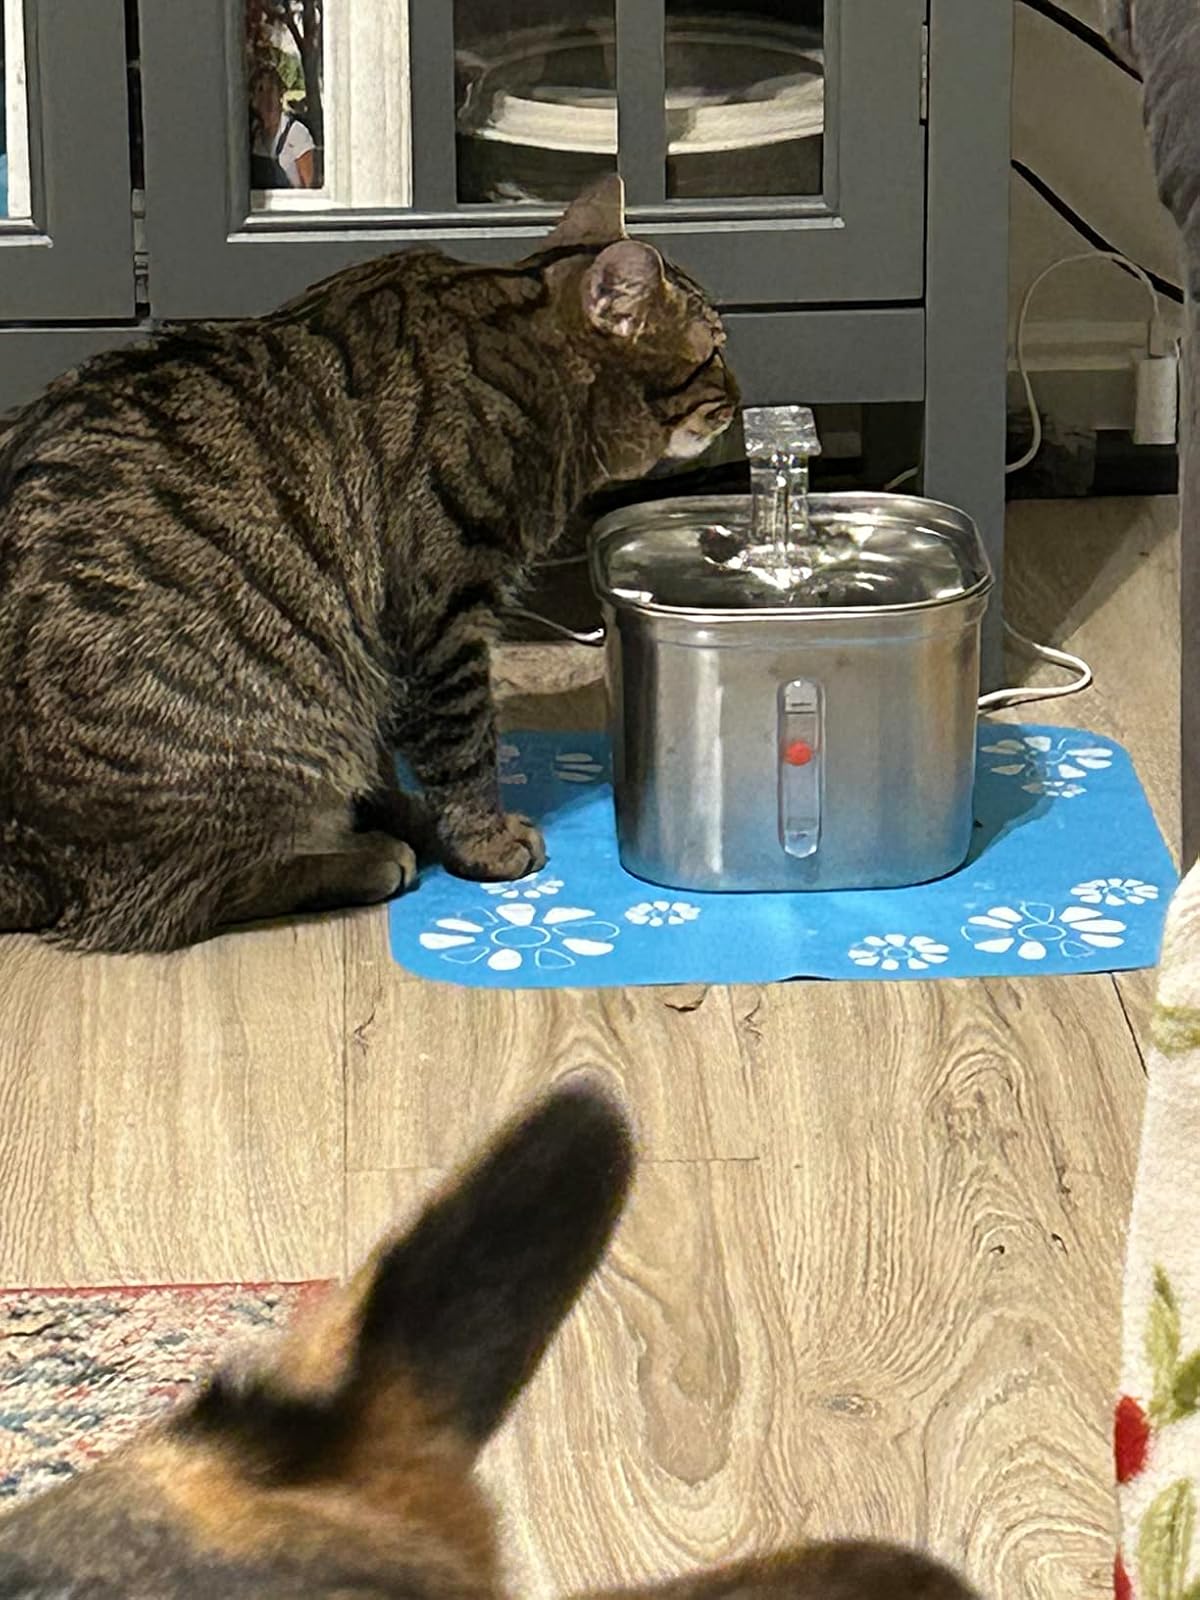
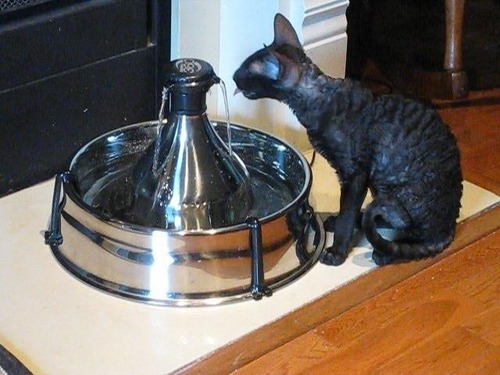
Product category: items_bowl
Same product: no